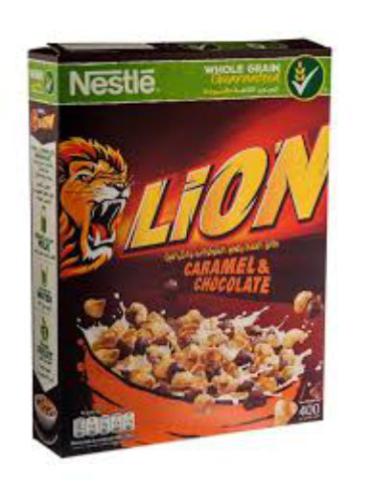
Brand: lion cereal
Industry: Food